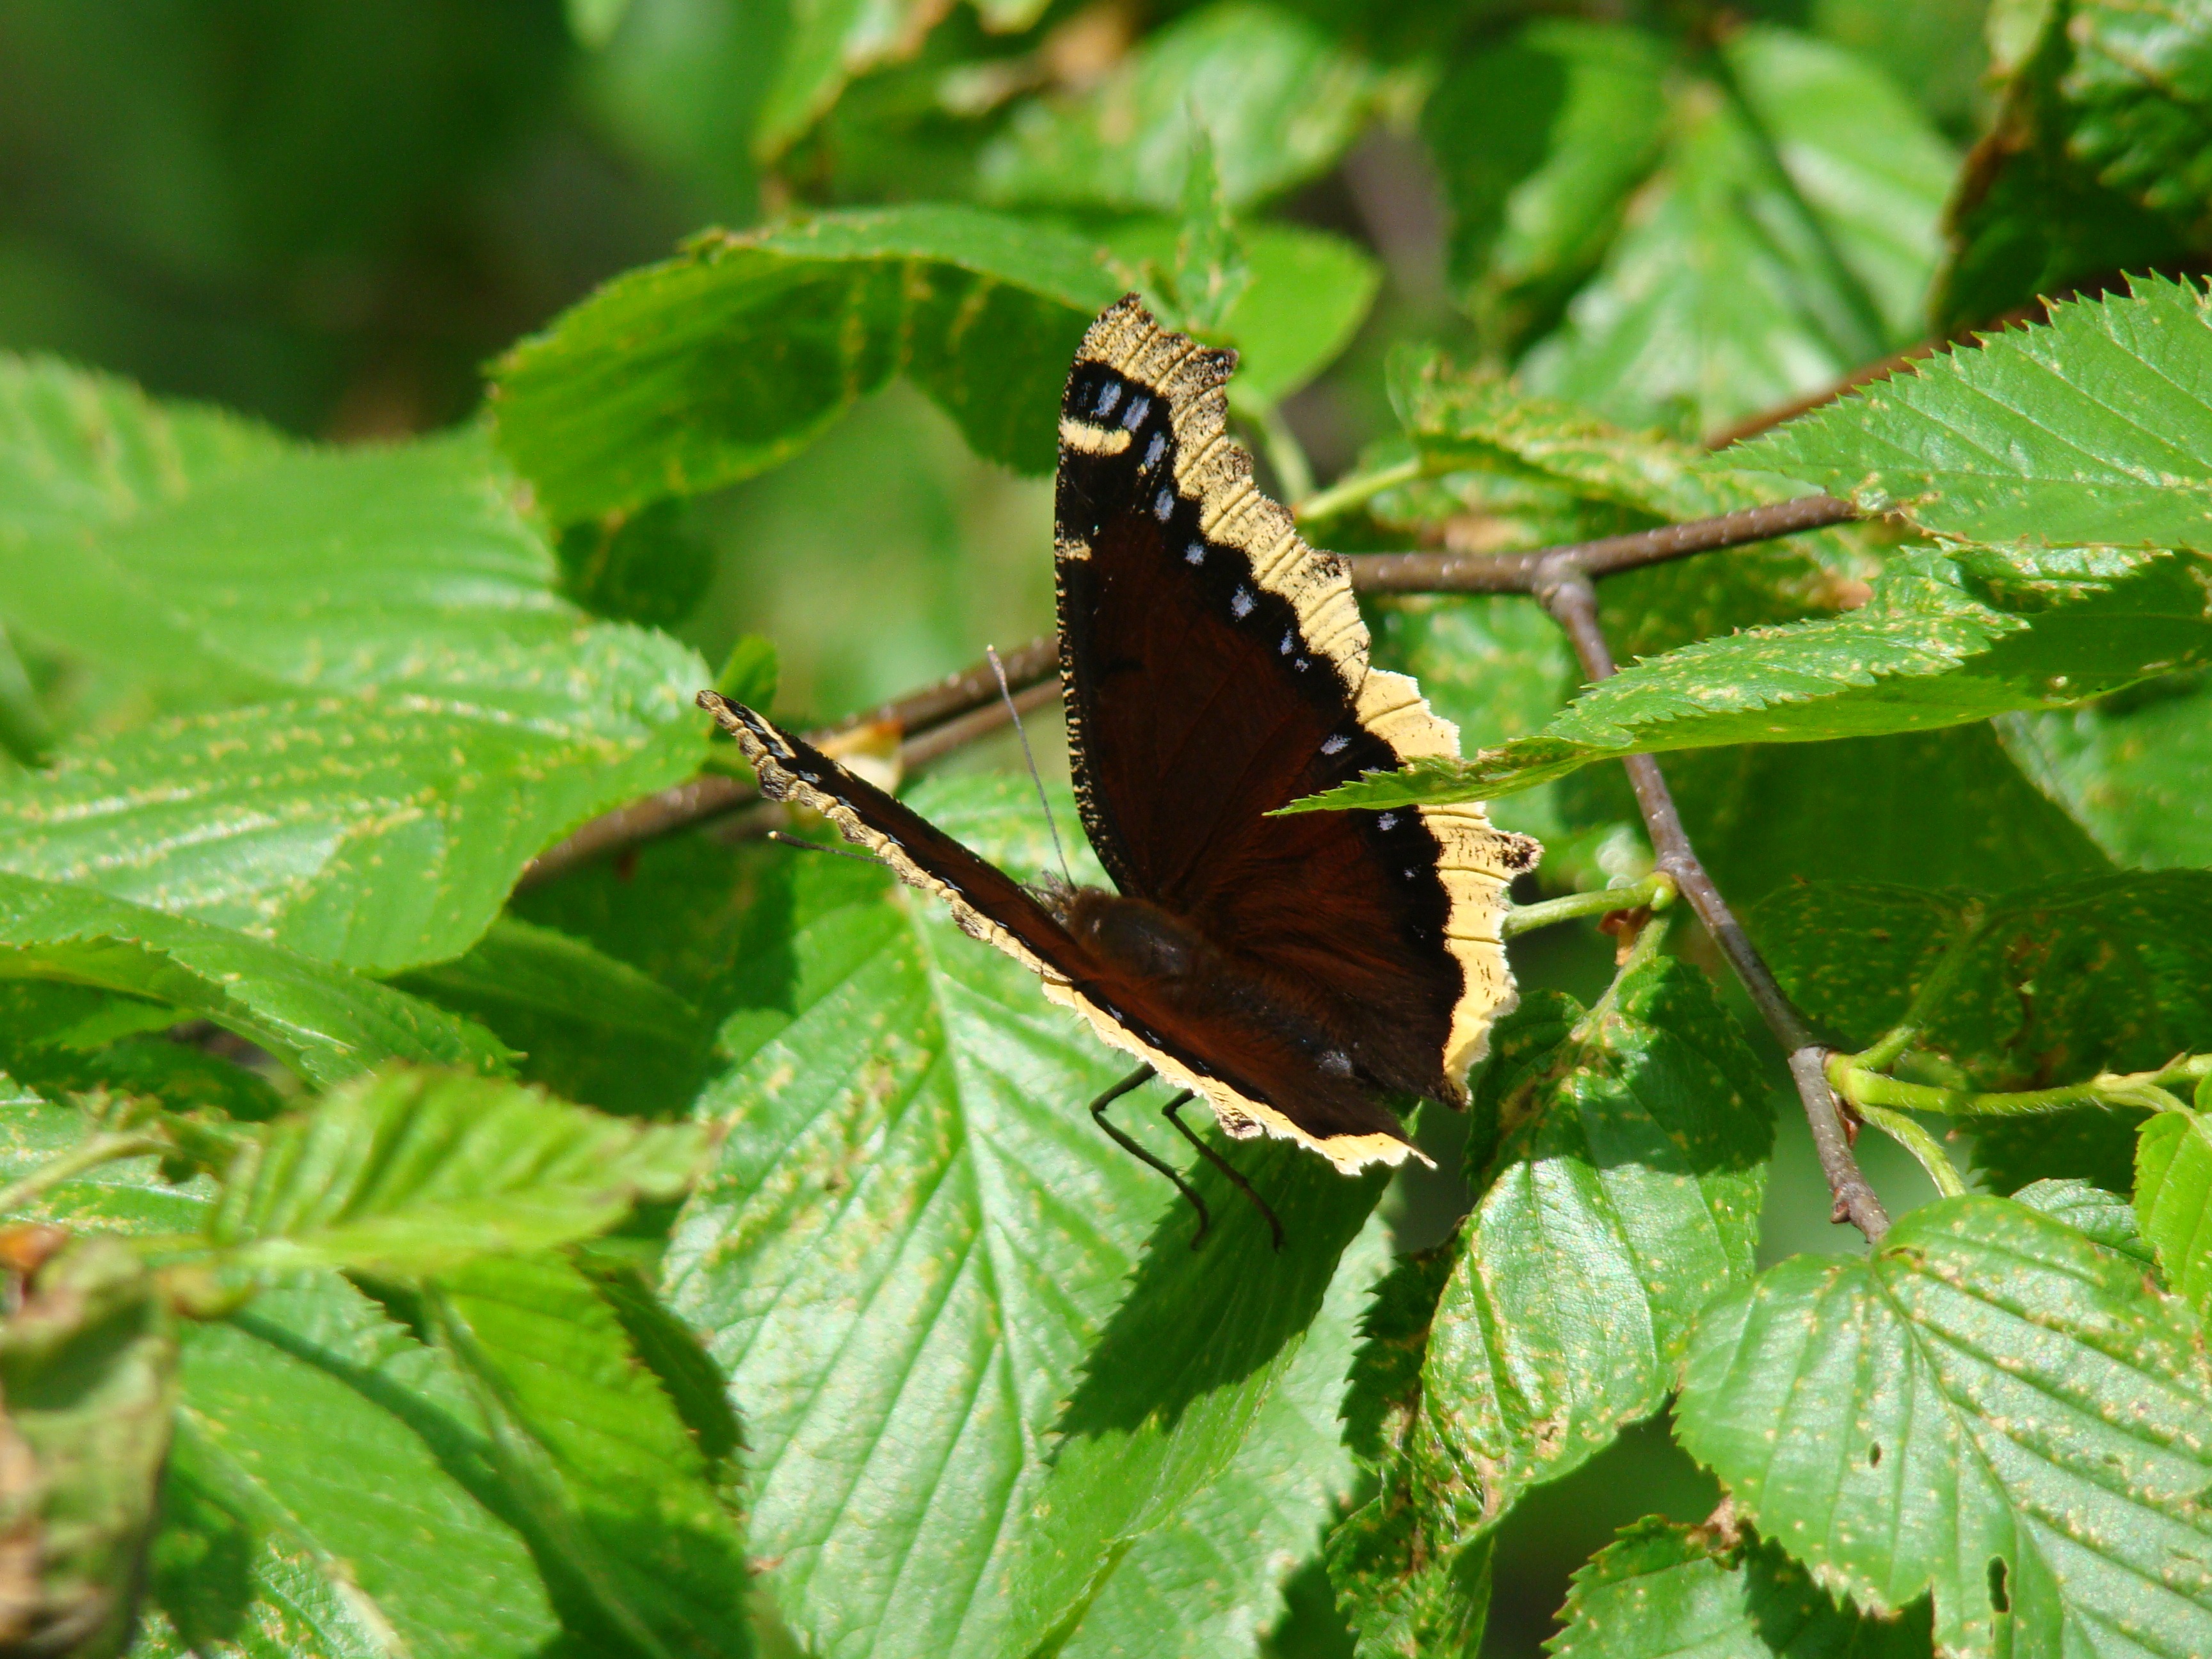
nature, leaf, flower, spring, insect, butterfly, black, fauna, invertebrate, wings, insects, macro photography, arthropod, leaf beetle, moths and butterflies